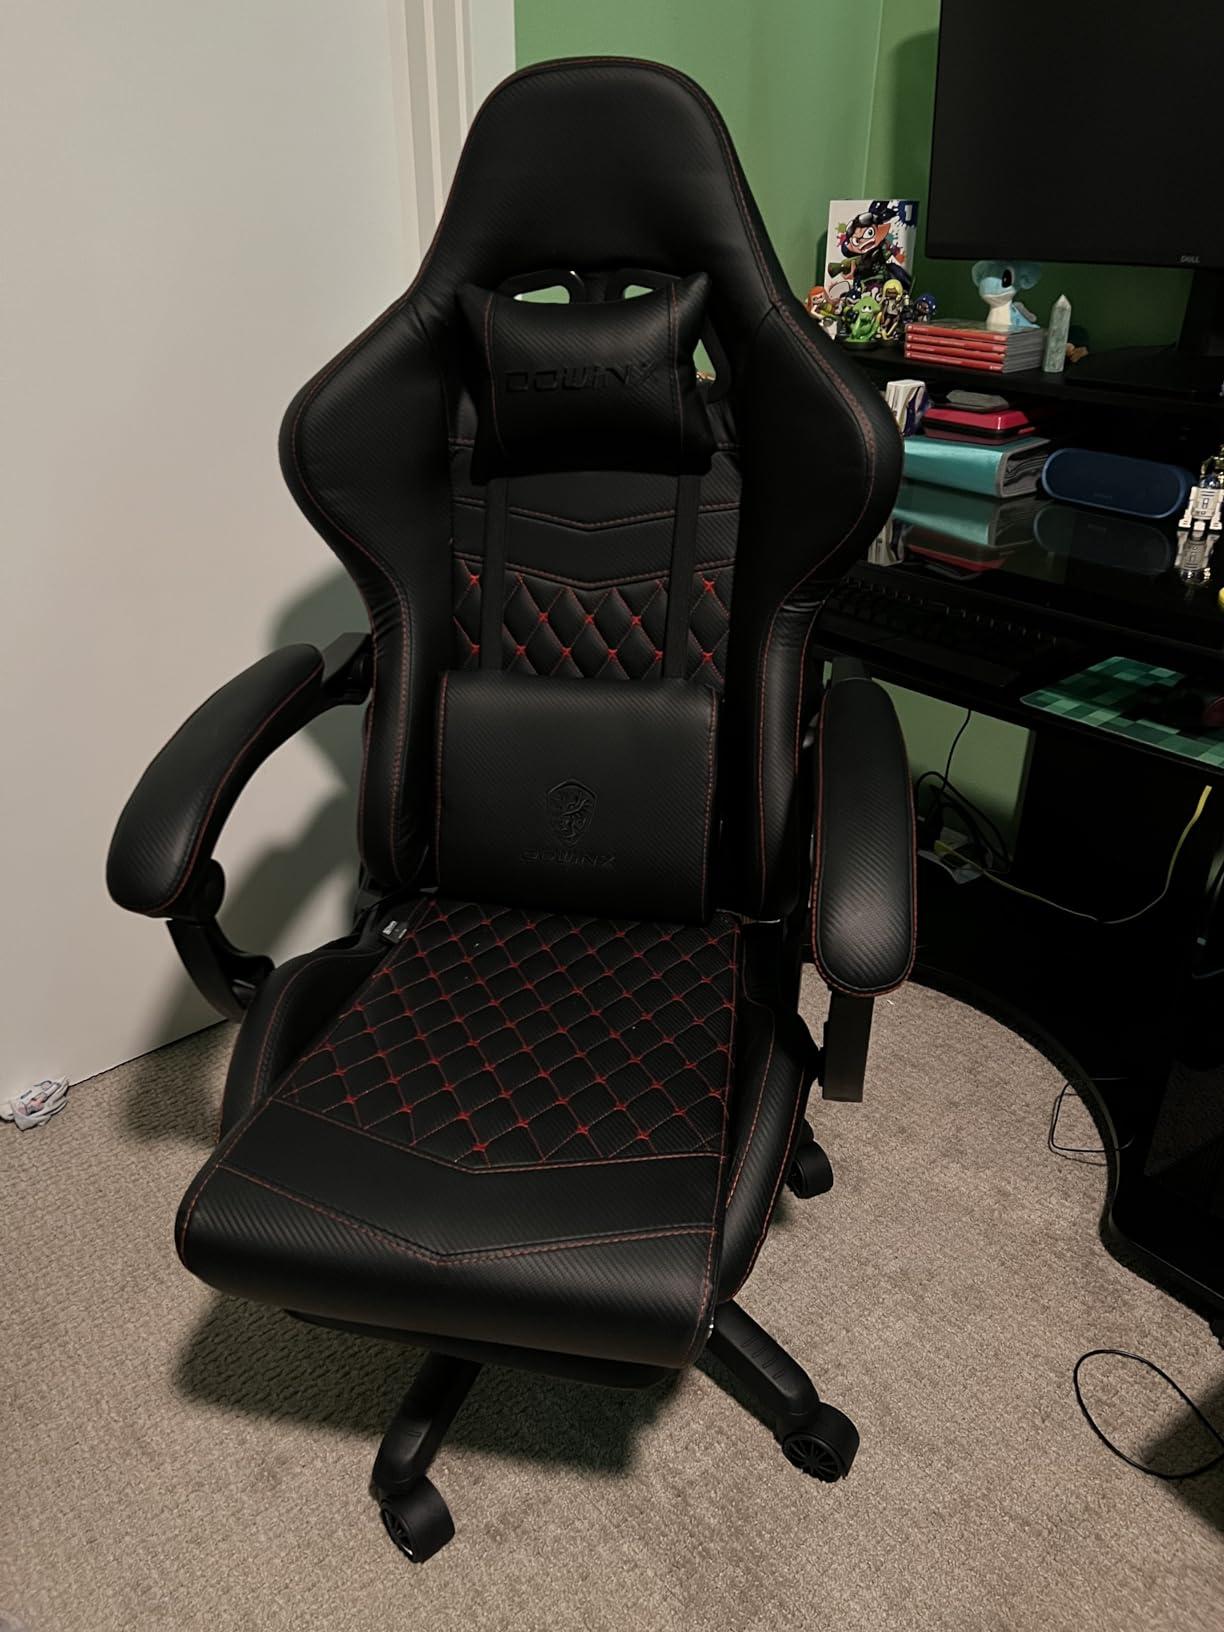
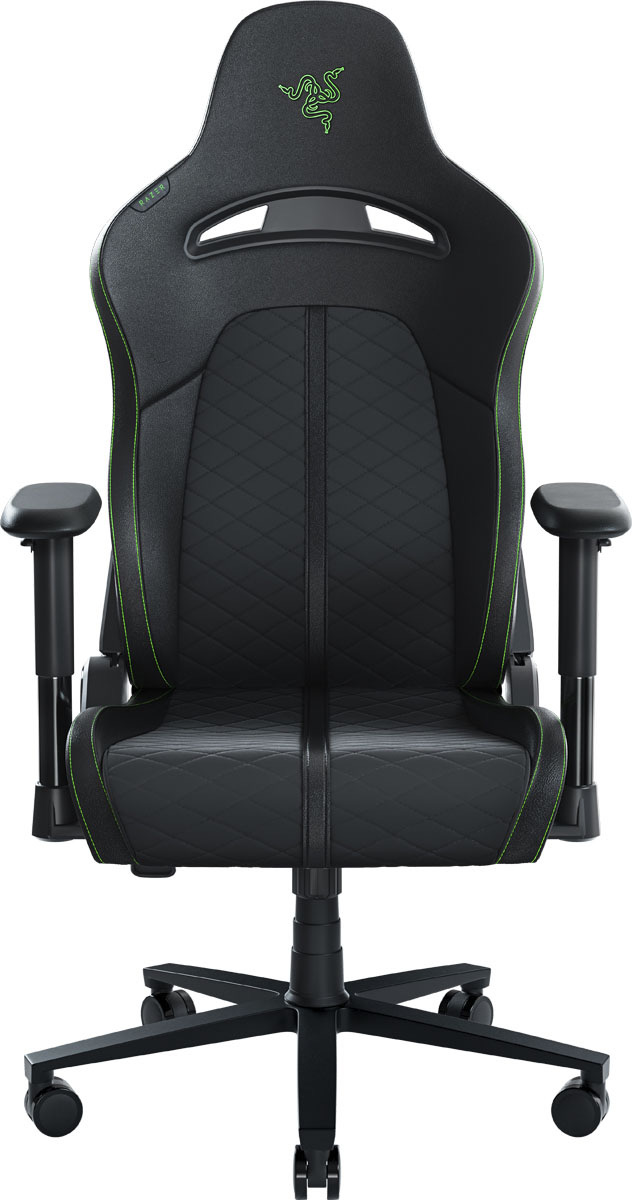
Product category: items_chair
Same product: no